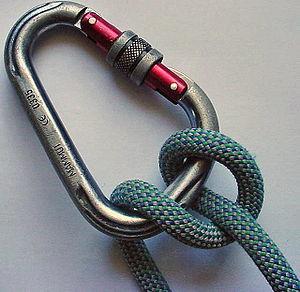
En alpinisme, en escalade, en spéléologie ou en canyonisme, un système d'assurage, ou dispositif d'assurage, est un élément mécanique simple ou composé permettant de freiner la descente d'un compagnon de cordée, voire de la stopper. Il peut aussi permettre sa propre descente en autonomie ou secondée par un contre-assureur.